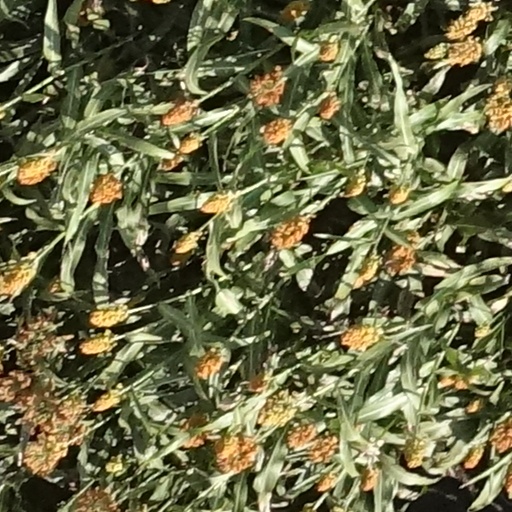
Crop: sorghum